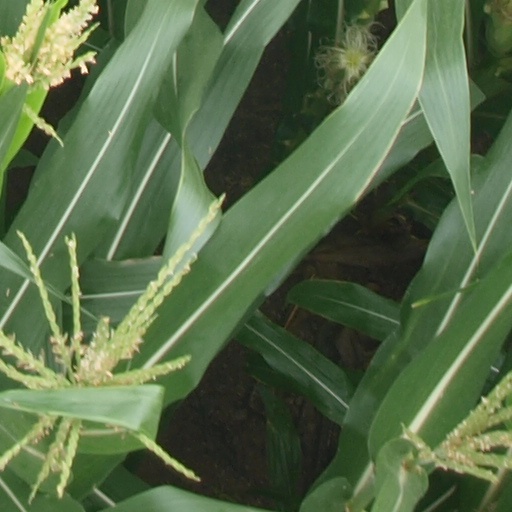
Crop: maize; corn